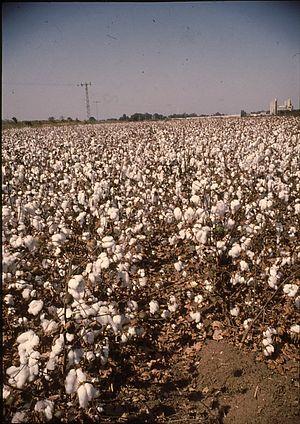
Le secteur de l’agriculture en Israël représente 2,5 % du PIB et 3,6 % des exportations, avec une population agricole ne représentant que 3,7 % de la population active.